Mesa de Ocaña

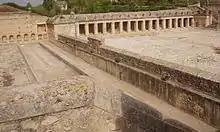
The great fountain in Ocaña.

Mesa de Ocaña has a rich cultural and architectural heritage, not to mention the area's many archeological treasures which document the lives of various different cultures who settled the area throughout the centuries.